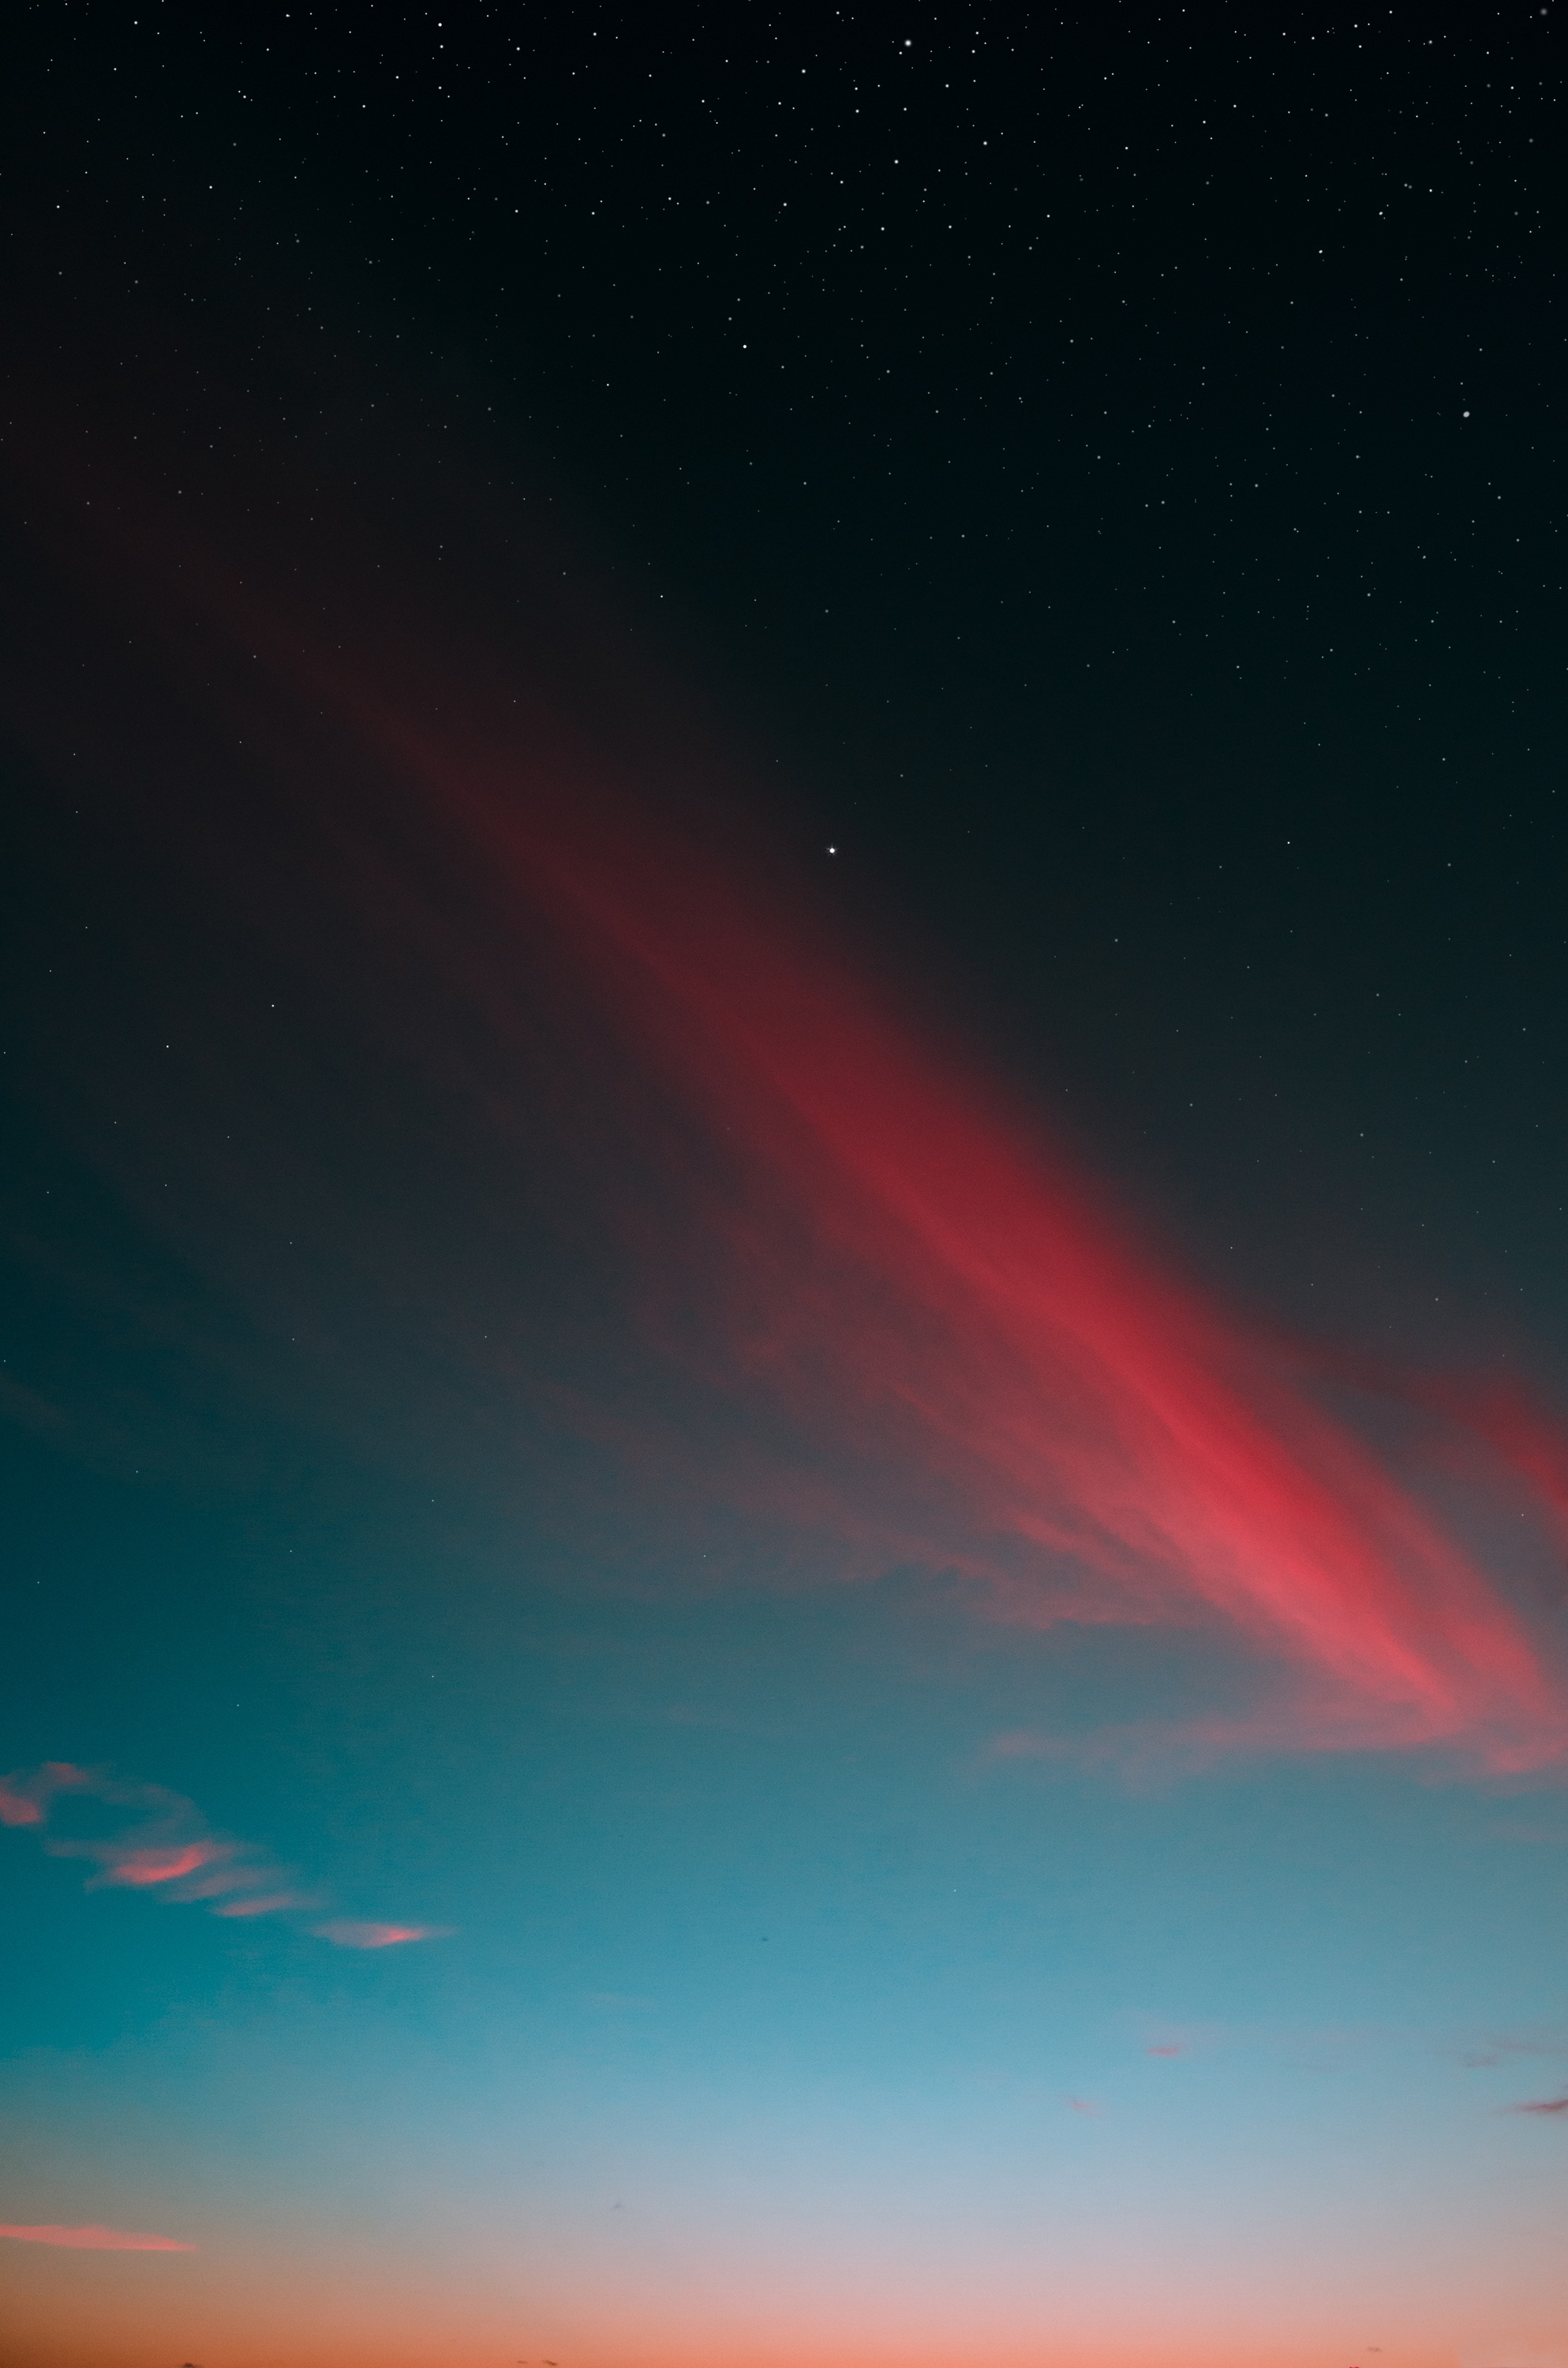
horizon, cloud, sky, dawn, atmosphere, aurora, outer space, afterglow, astronomical object, atmosphere of earth